Antigonid–Nabataean confrontations

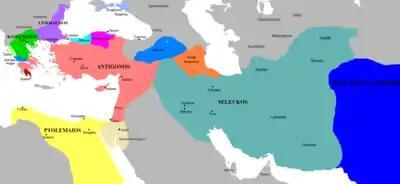
Map showing the territories controlled by Antigonus and the territory controlled by the Nabataeans around 314 BC

The Antigonid–Nabataean confrontations were three confrontations initiated by Greek general Antigonus I against the Arab Nabataeans in 312 BC. Following the death of Alexander the Great in 323 BC, his empire was disputed between his generals, including Antigonus, who for a time controlled the Levant.